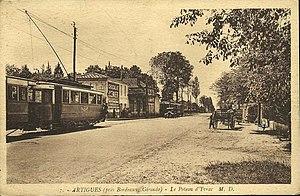
Yvrac
La première ligne de tramway de Bordeaux, à traction hippomobile, a été inaugurée en mai 1880, par le maire Albert Brandenburg. Puis le maire Camille Cousteau inaugurera en février 1900 la première ligne de tramway électrique.
Yvrac est une commune du Sud-Ouest de la France, située dans le département de la Gironde en région Nouvelle-Aquitaine.
Le Tramway de Bordeaux à Beychac-et-Caillau est un tramway électrique qui a fonctionné entre ces deux communes du département de la Gironde entre 1908 et 1949.